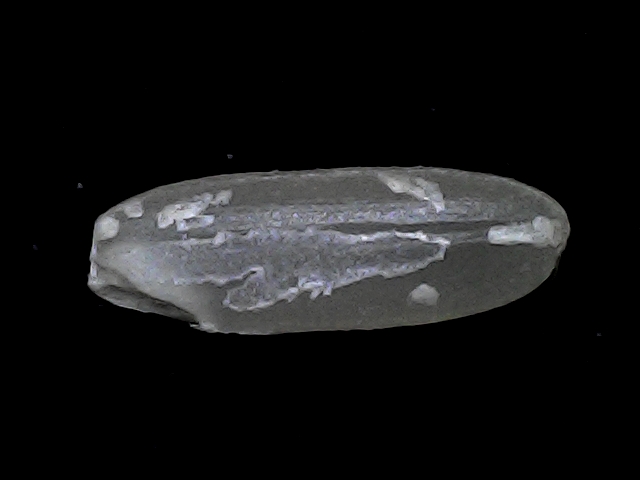
Rice variety: BRRI67